Elevation Tour

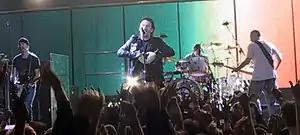
U2 in concert of the Elevation Tour

U2 would then open the encore with "Bullet the Blue Sky", usually accompanied by Bono protesting against gun crime and giving a speech against handgun crime, while using a smaller version of the spotlight he used on The Joshua Tree Tour. "Bullet" would then be followed by "With or Without You". The band would then normally play "One", which was played at every concert. On occasions in the first leg, the band played "Pride" or "The Fly" between "With or Without You" and "One" with the other one of those two songs played after "Mysterious Ways" at the end of the main set. "Wake up Dead Man" was sometimes played after "One", if not after "Sunday Bloody Sunday". "Walk On" would then be played as the outright show closer.